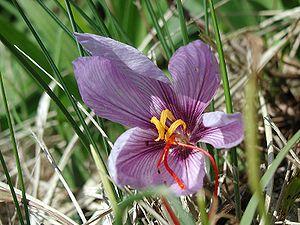
Krokos est une petite ville grecque de 5 000 habitants, située à 5 km au sud de la ville de Kozani en Macédoine grecque. Elle était le siège de la municipalité d'Elimeia dans la préfecture de Kozani.
L’histoire du safran, dans sa culture et son usage, remonte à plus de 3 500 ans et traverse plusieurs cultures, continents et civilisations. Le safran, une épice issue des stigmates séchés de fleurs de safran, fait partie des substances les plus chères du monde de toute l'Histoire. Avec son goût amer, son odeur proche du foin et ses tons légèrement métallisés, le safran est utilisé comme assaisonnement, parfum, teinture et médicament. Le safran vient du Moyen-Orient, mais a été cultivé pour la première fois en Grèce.